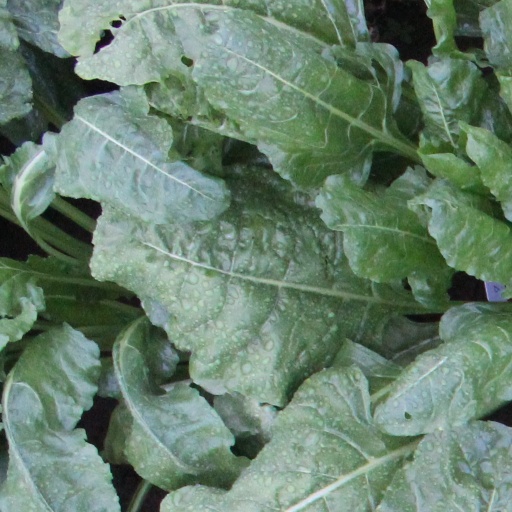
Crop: sugar beet